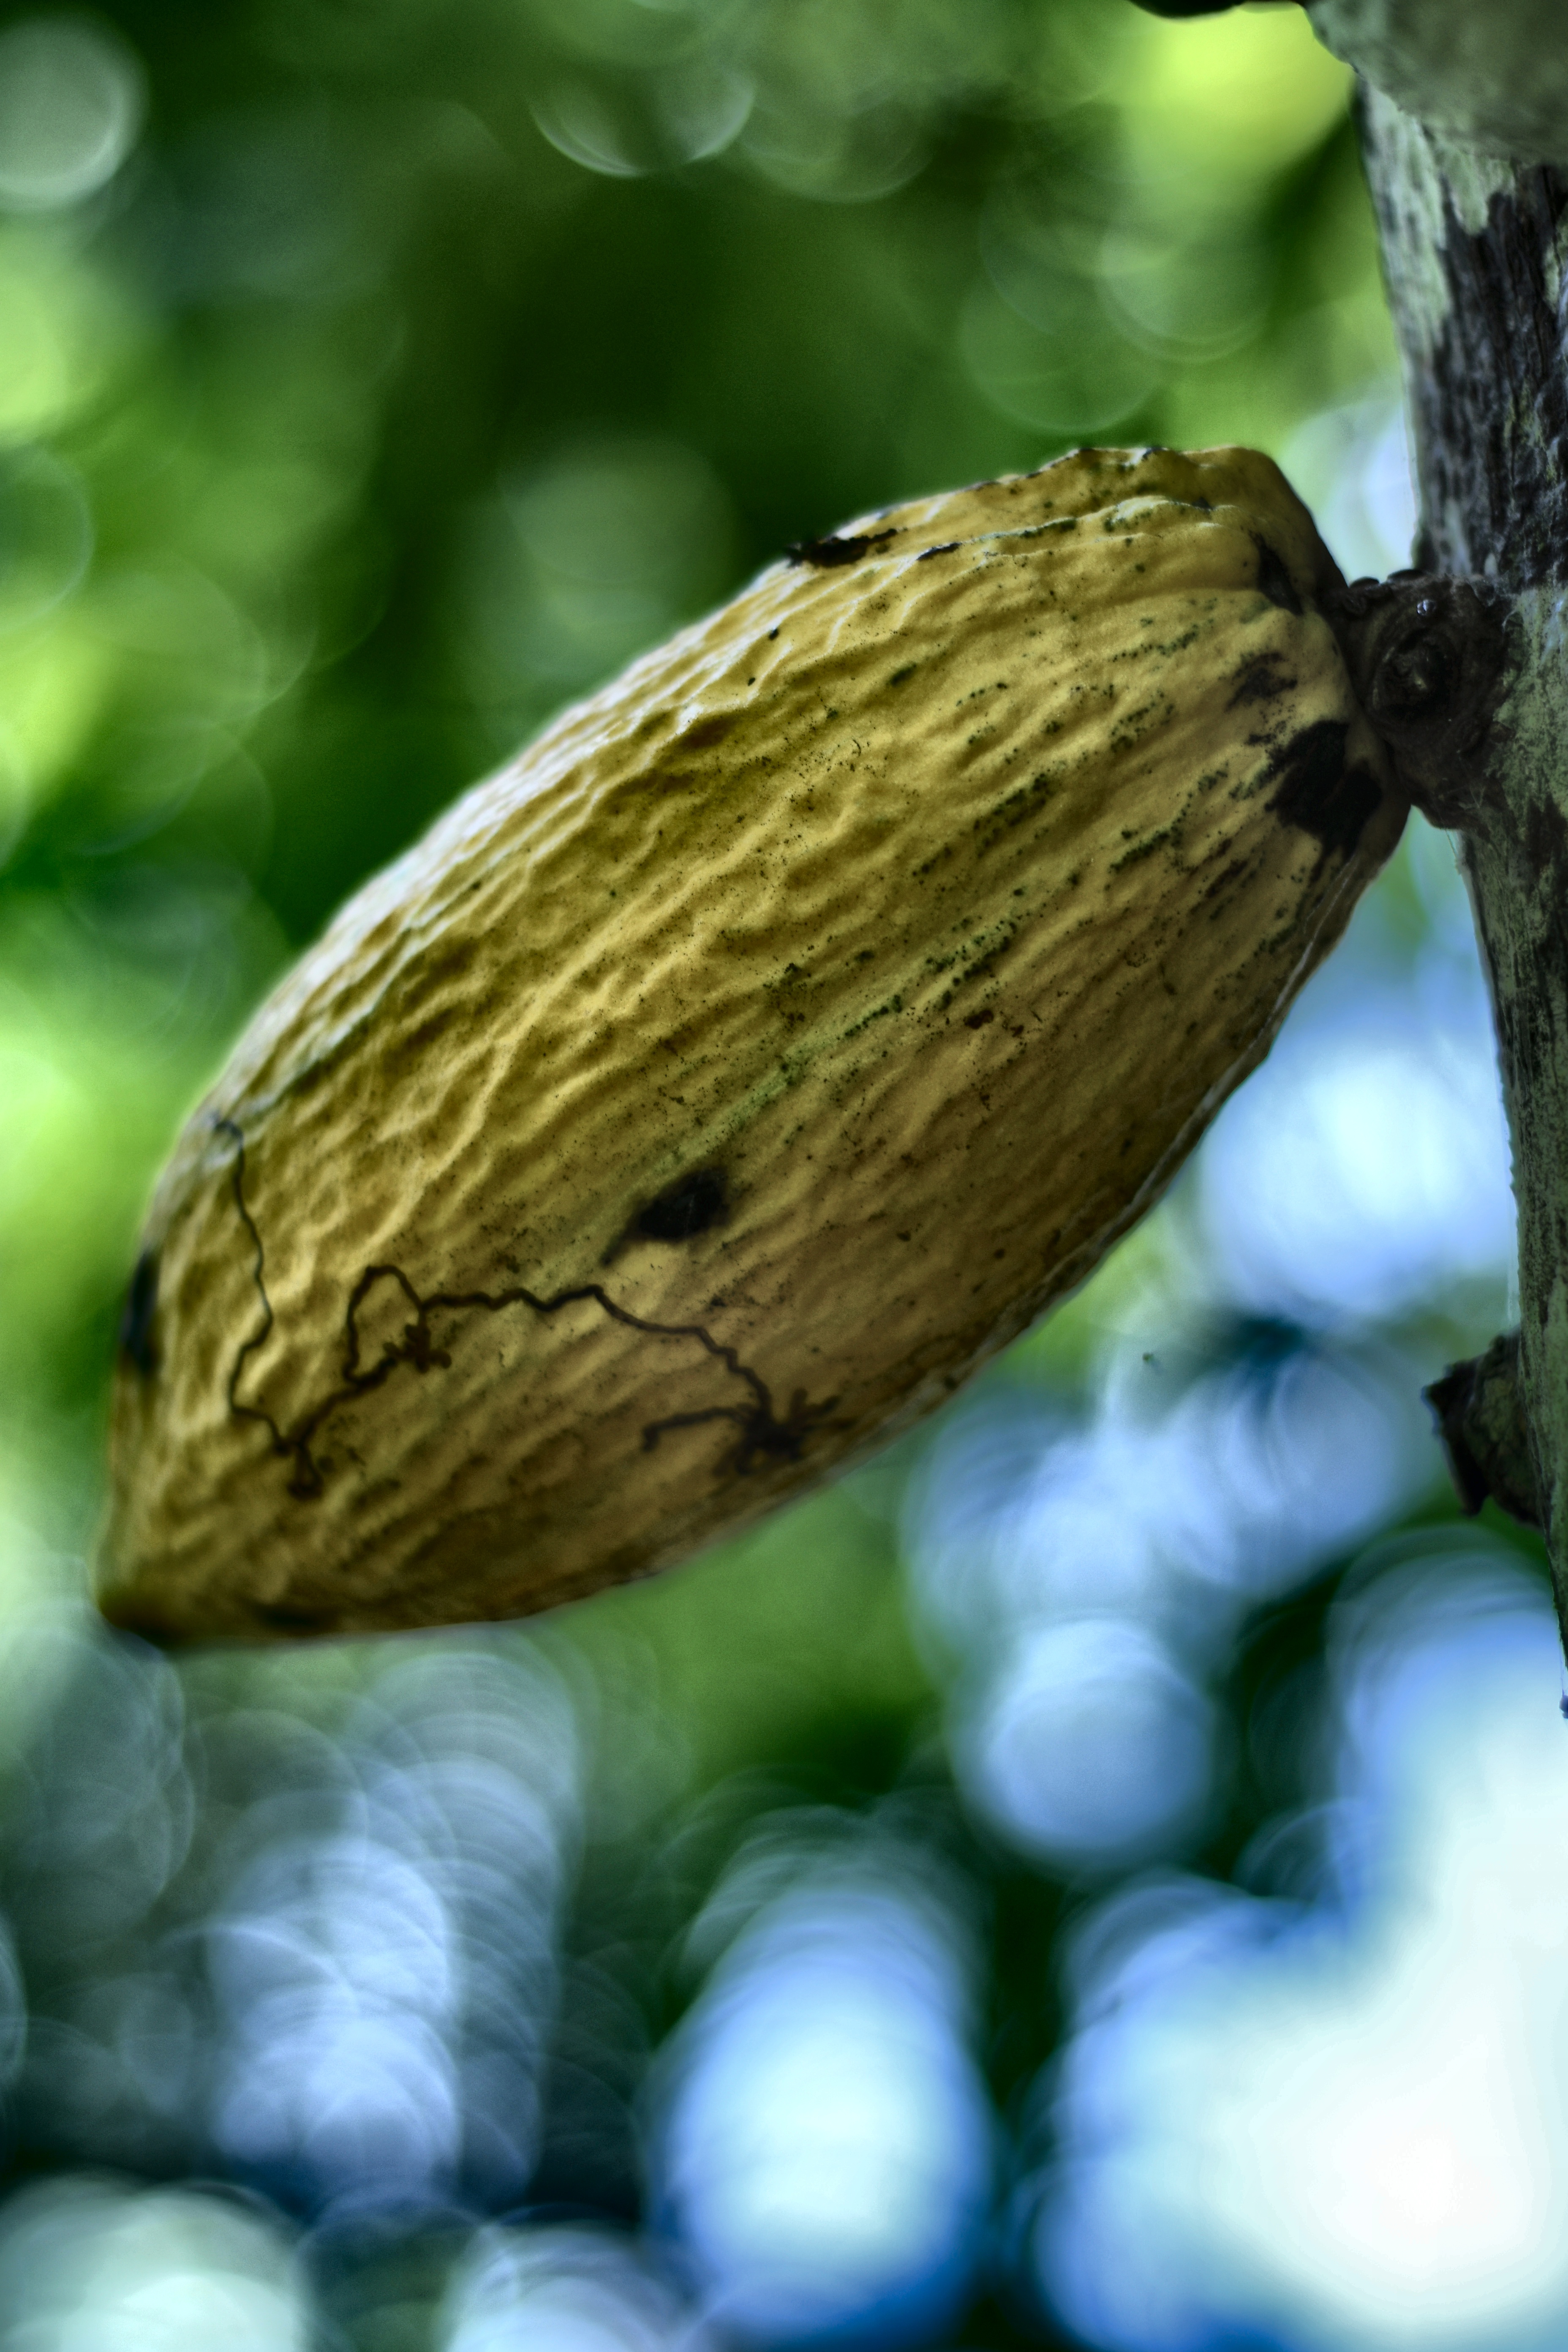
Maturity: mature
Variety: Angoleta